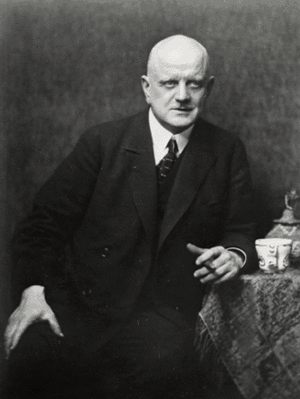
Jean Sibelius / Liv og virke / Genoplivet fremgang
Sibelius i 1923.
Johan Julius Christian Sibelius var en finsk komponist og violinist. Han er Finlands nationalkomponist og er en af de mest anerkendte internationale komponister fra tiden omkring 1900, og han hører sammen med Carl Nielsen, Edvard Grieg og Bedřich Smetana til nationalromantiske komponister. Sibelius blev født i Finland, da landet var under russisk herredømme. Hans musik har spillet en vigtig rolle i dannelsen af en national finsk identitet. Finlands store musikkonservatorium, Sibelius-akademiet, et af de største i Europa, blev i 1939 opkaldt efter ham.